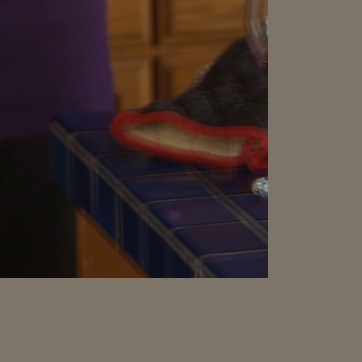
Material: tile